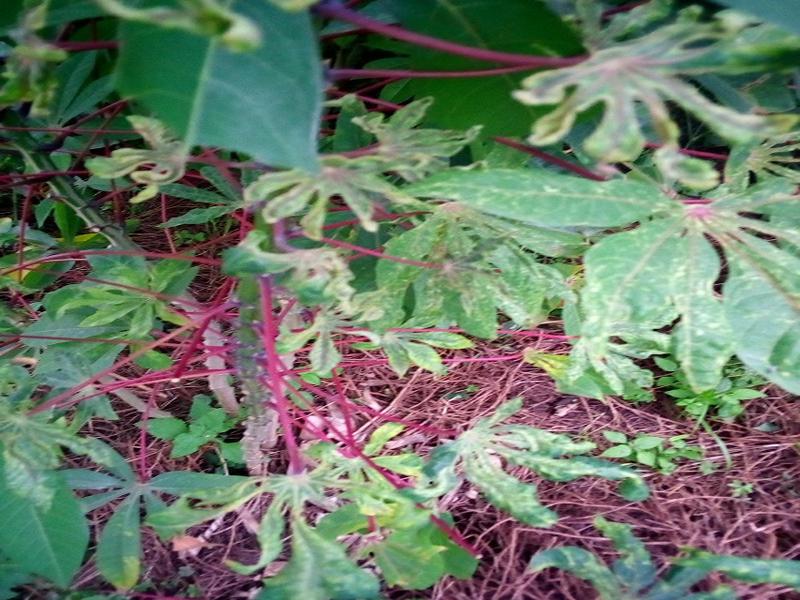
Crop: cassava
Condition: green_mottle